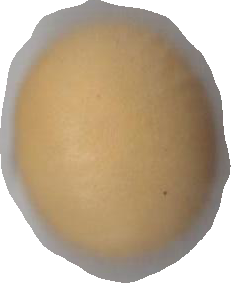
Variety: Dega